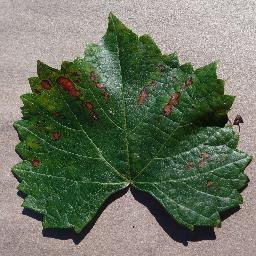
Label: Grape___Esca_(Black_Measles)